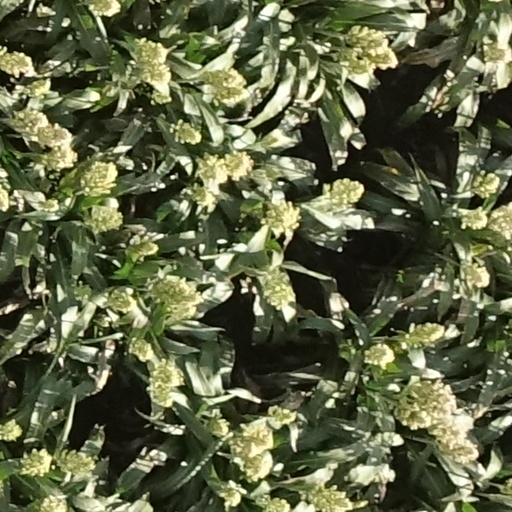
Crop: sorghum